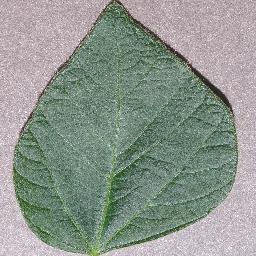
Label: Soybean___healthy